List of volcanoes in Indonesia

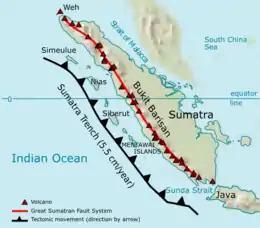
Map showing the location of volcanoes and geological fault lines of Sumatra

The geography of Sumatra is dominated by a mountain range called Bukit Barisan (lit: "a row of hills"). The mountain range spans nearly from the north to the south of the island, and it was formed by movement of the Australian tectonic plate. The plate moves with a convergence rate of 5.5 cm/year which has created major earthquakes on the western side of Sumatra including the 2004 Sumatra–Andaman earthquake. The tectonic movement has been responsible not only for earthquakes, but also for the formation of magma chambers beneath the island.